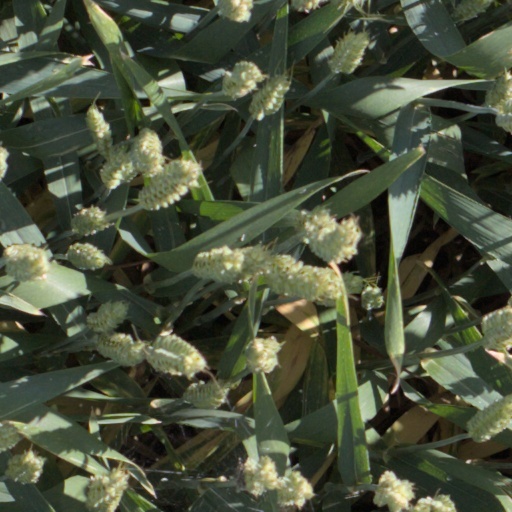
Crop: wheat